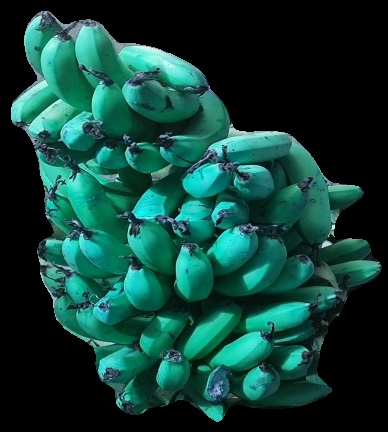
Variety: pachbale
Grade: grade3